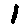
Label: 1